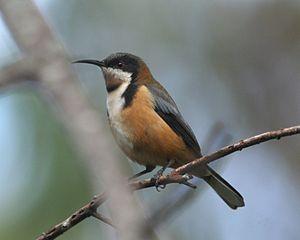
Acanthorhynchus est un genre de passereaux de la famille des Meliphagidae.